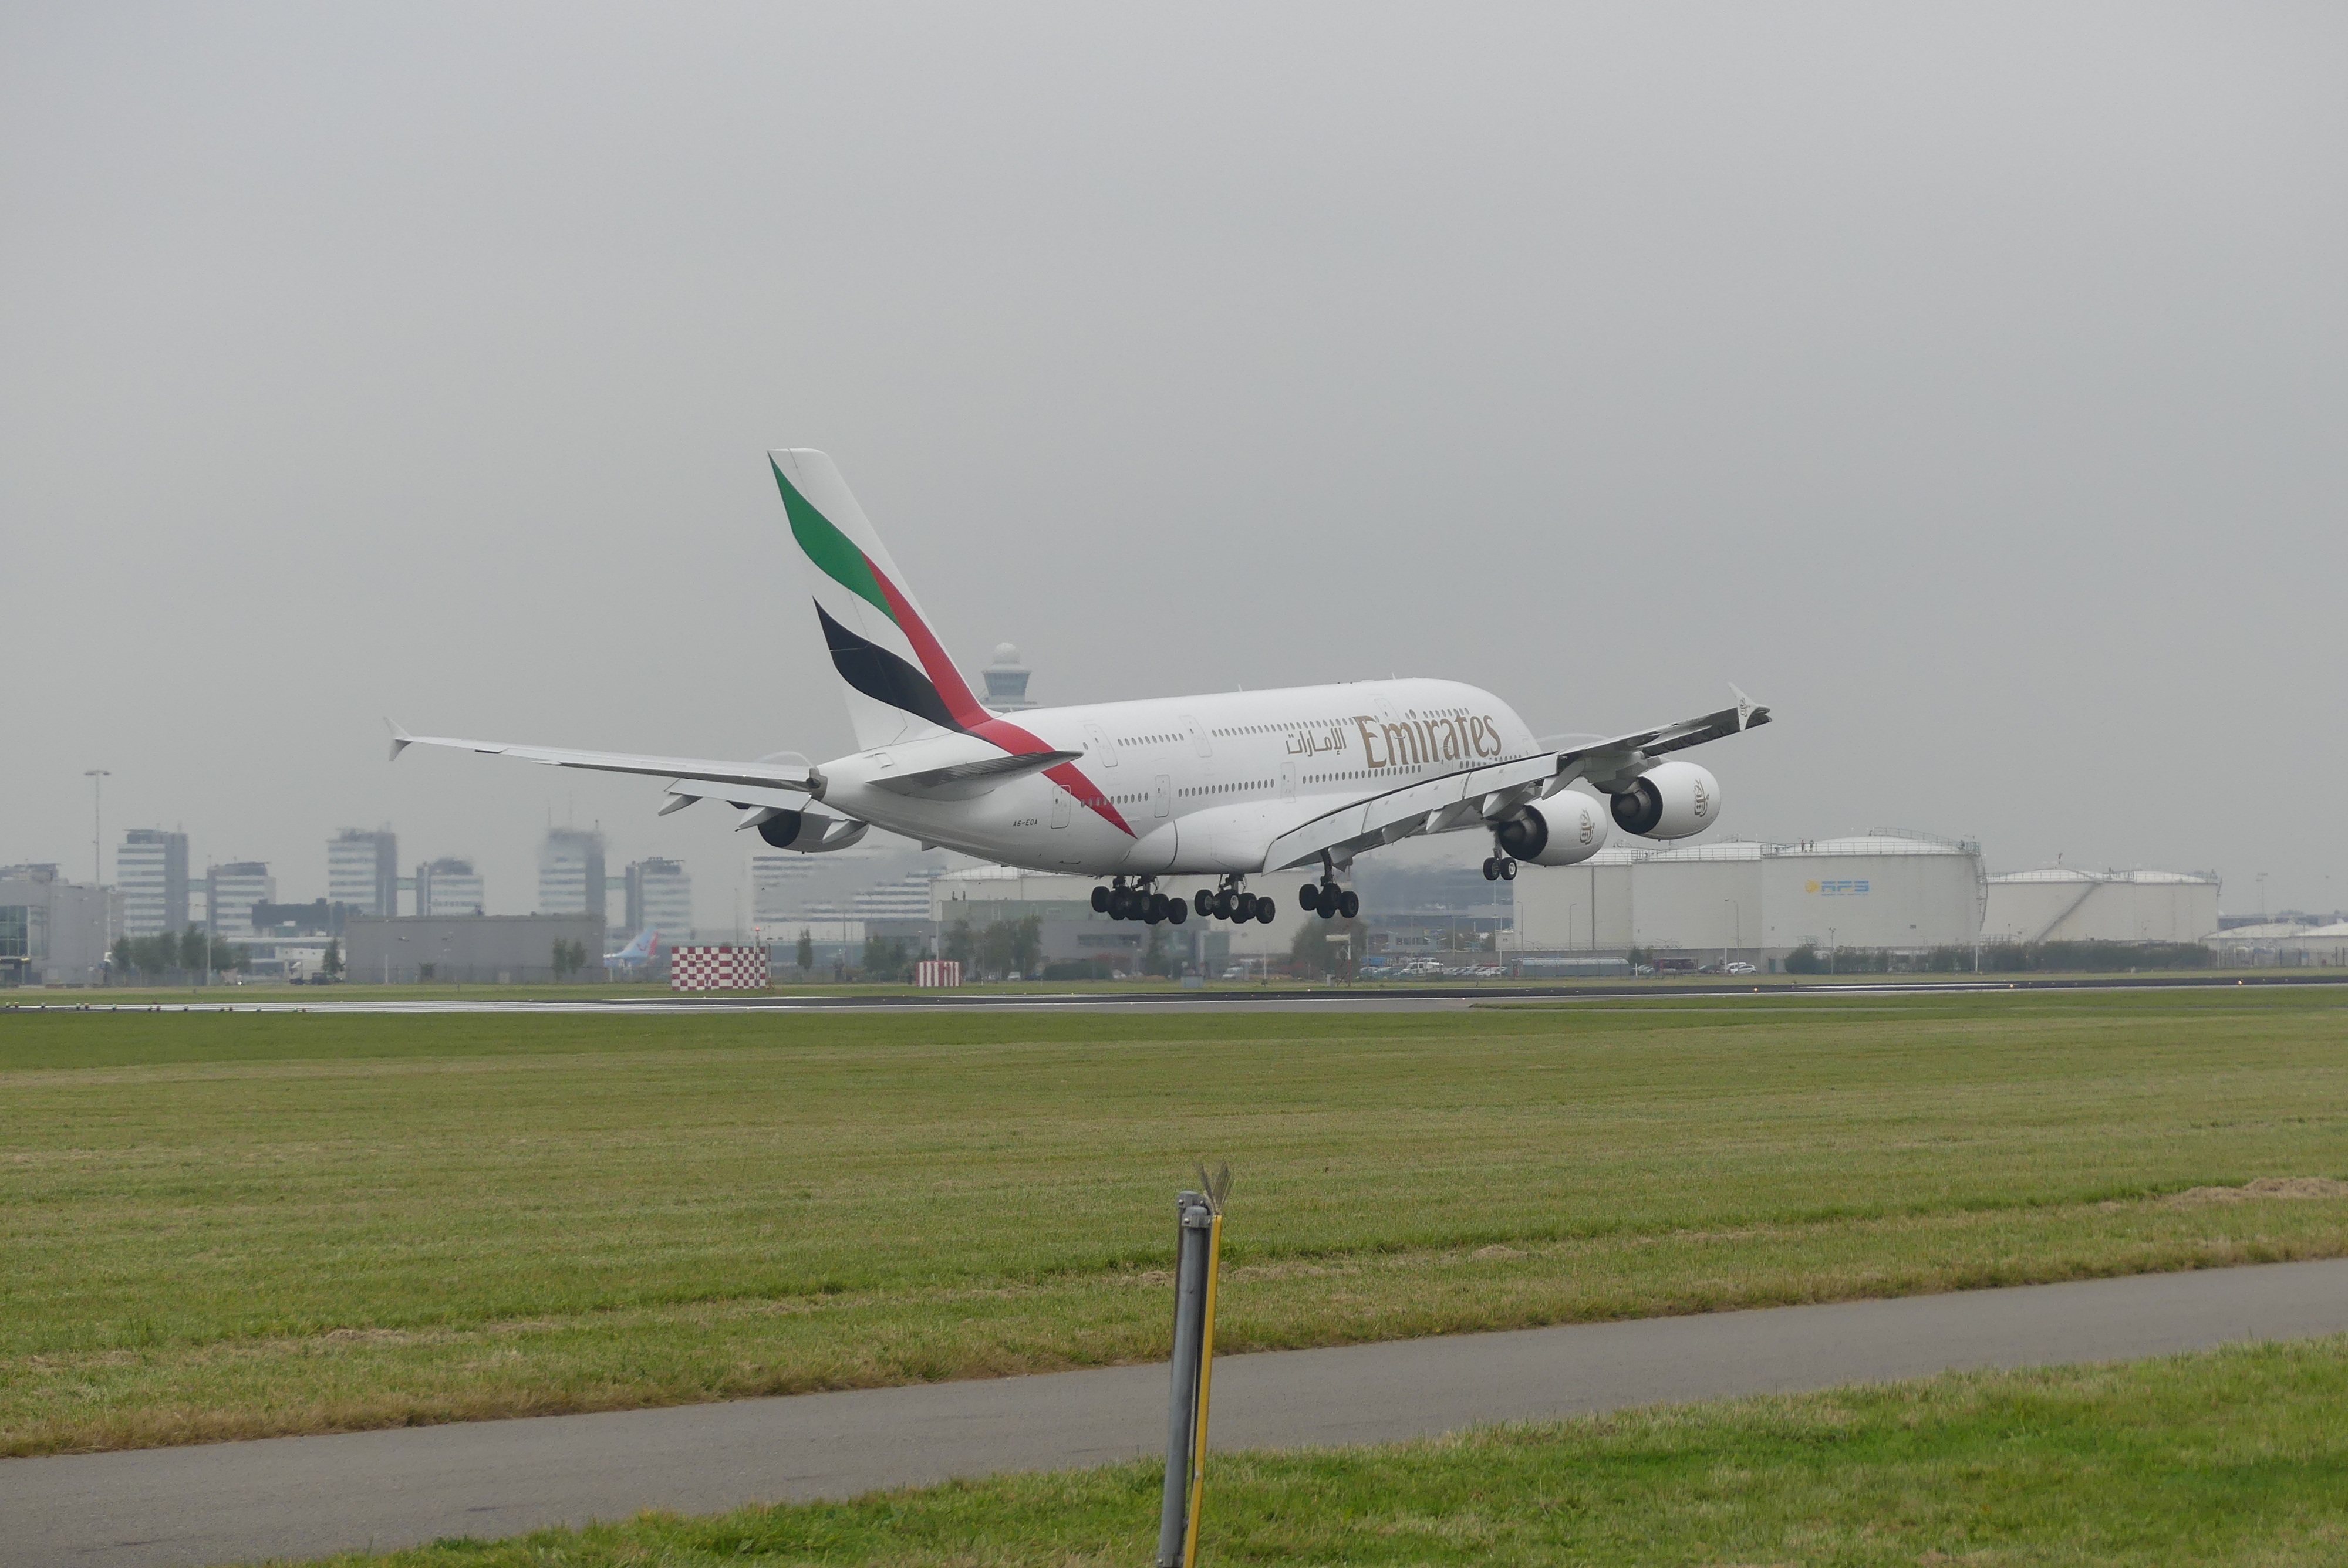
airliner, airplane, airline, wide body aircraft, vehicle, air travel, aircraft, aviation, airbus, jet aircraft, atmosphere of earth, takeoff, boeing, airbus a330, boeing 777, boeing 767, flight, boeing 737, narrow body aircraft, wing, boeing 747, landing, airbus a380